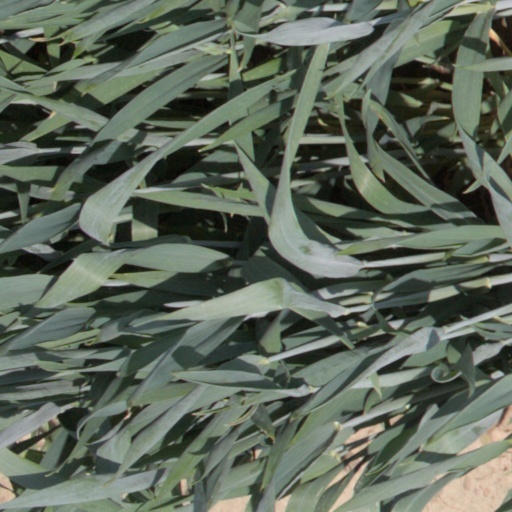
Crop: wheat